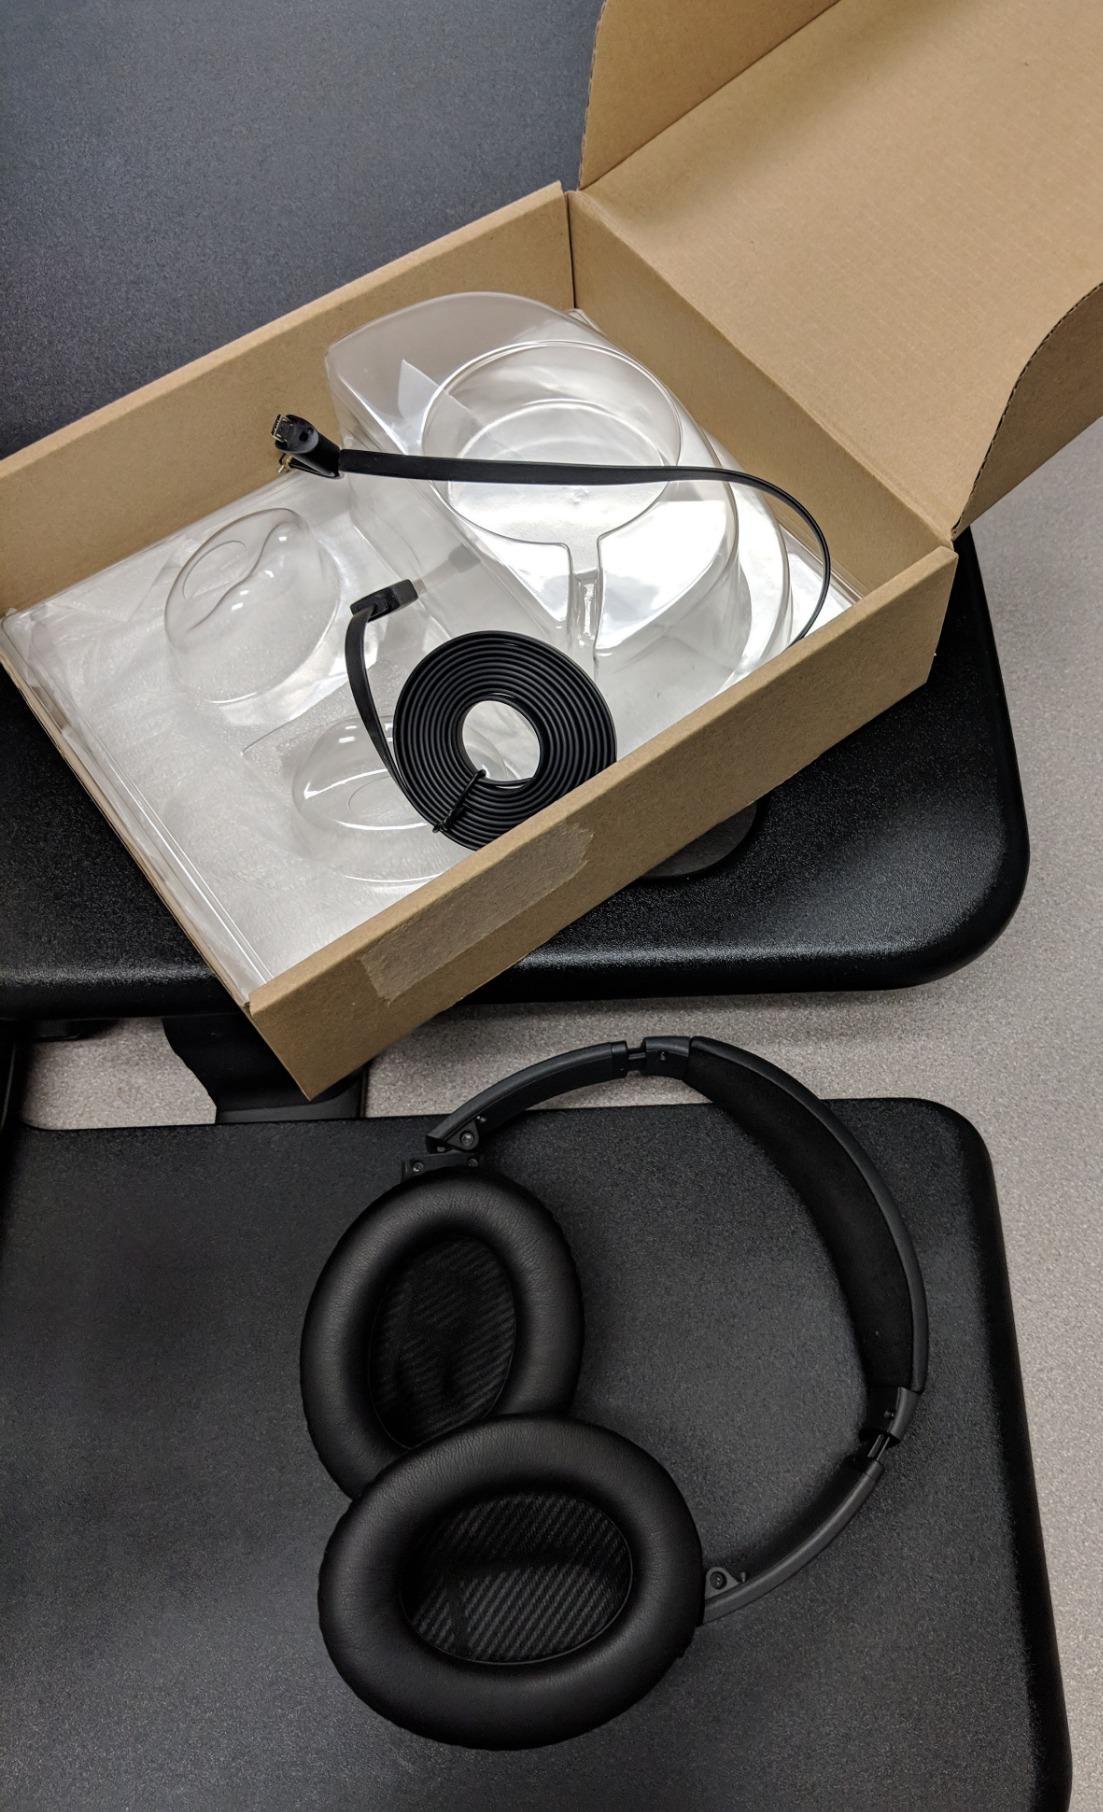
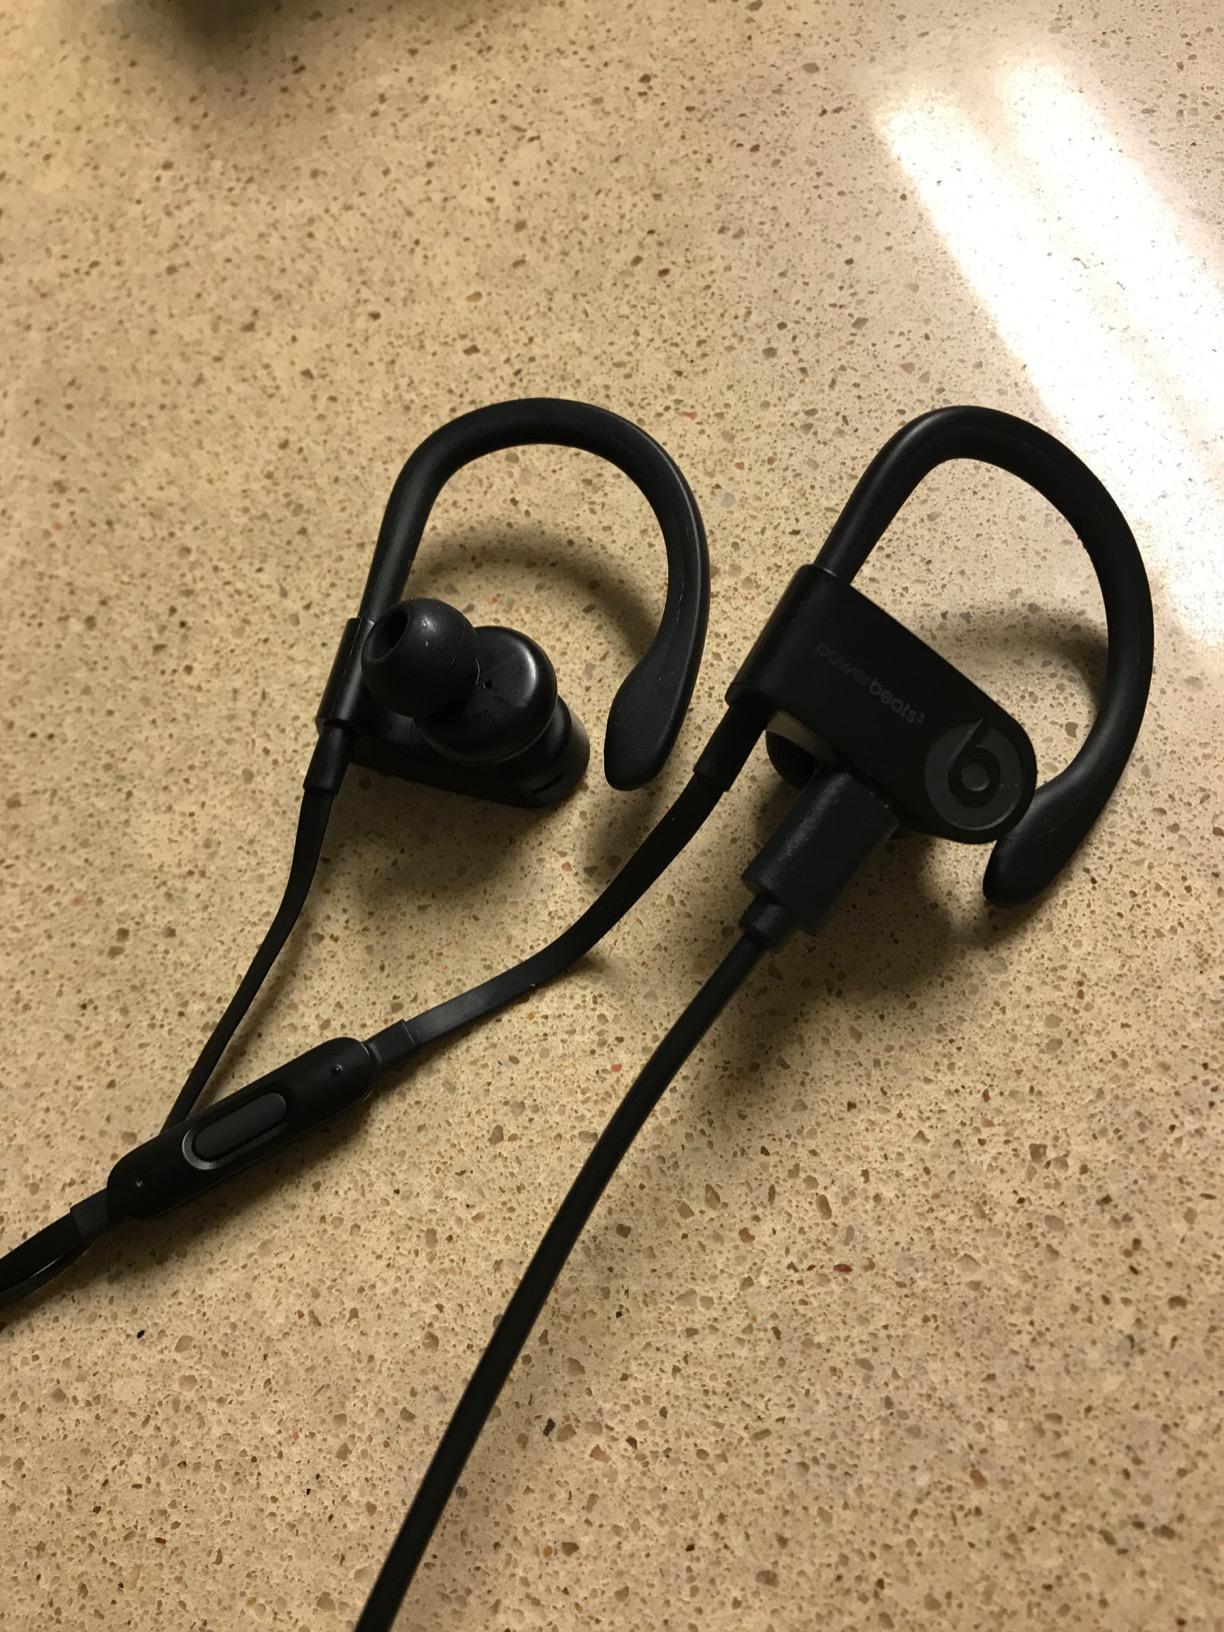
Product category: headphones
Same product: no